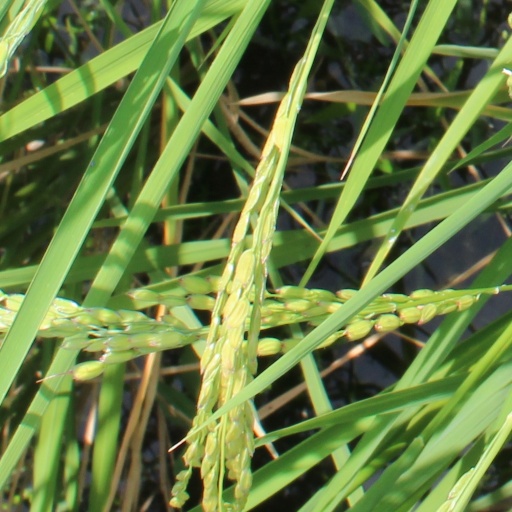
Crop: rice